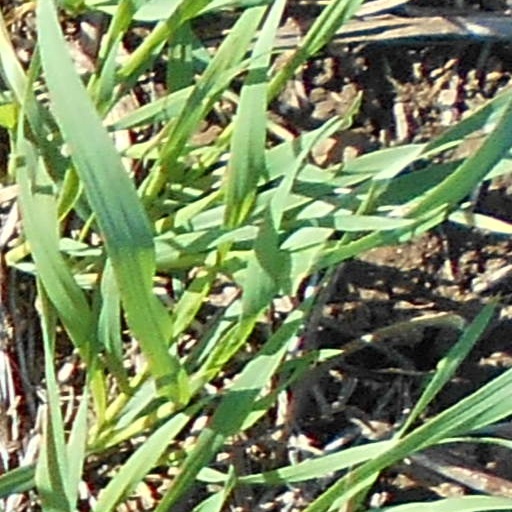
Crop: wheat